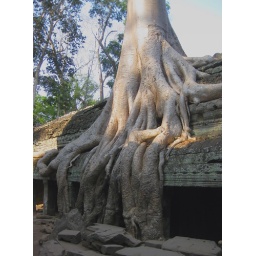
A large tree growing around the walls of Ta Prohm